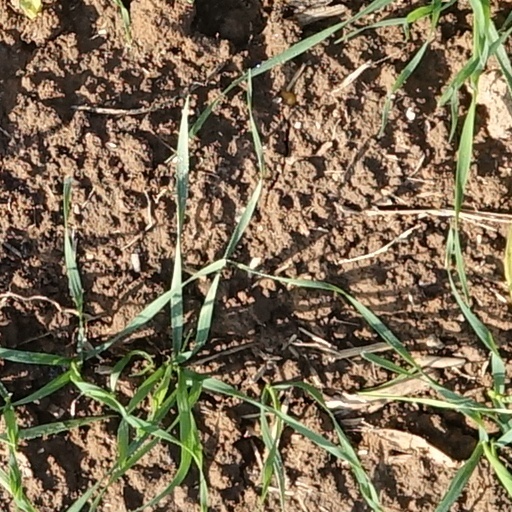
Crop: wheat